Minnie Goodnow

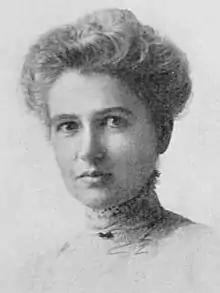
Minnie Goodnow, from a 1915 publication.

Minnie Goodnow (July 10, 1871 – February 9, 1952) was an American nurse, nursing educator, and historian of nursing. During World War I she was a member of the second Harvard Unit of nurses who sailed for France in late 1915.